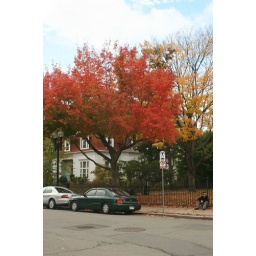
i was taking this picture with jeff farris asked if i was interested in checking out the clock tower